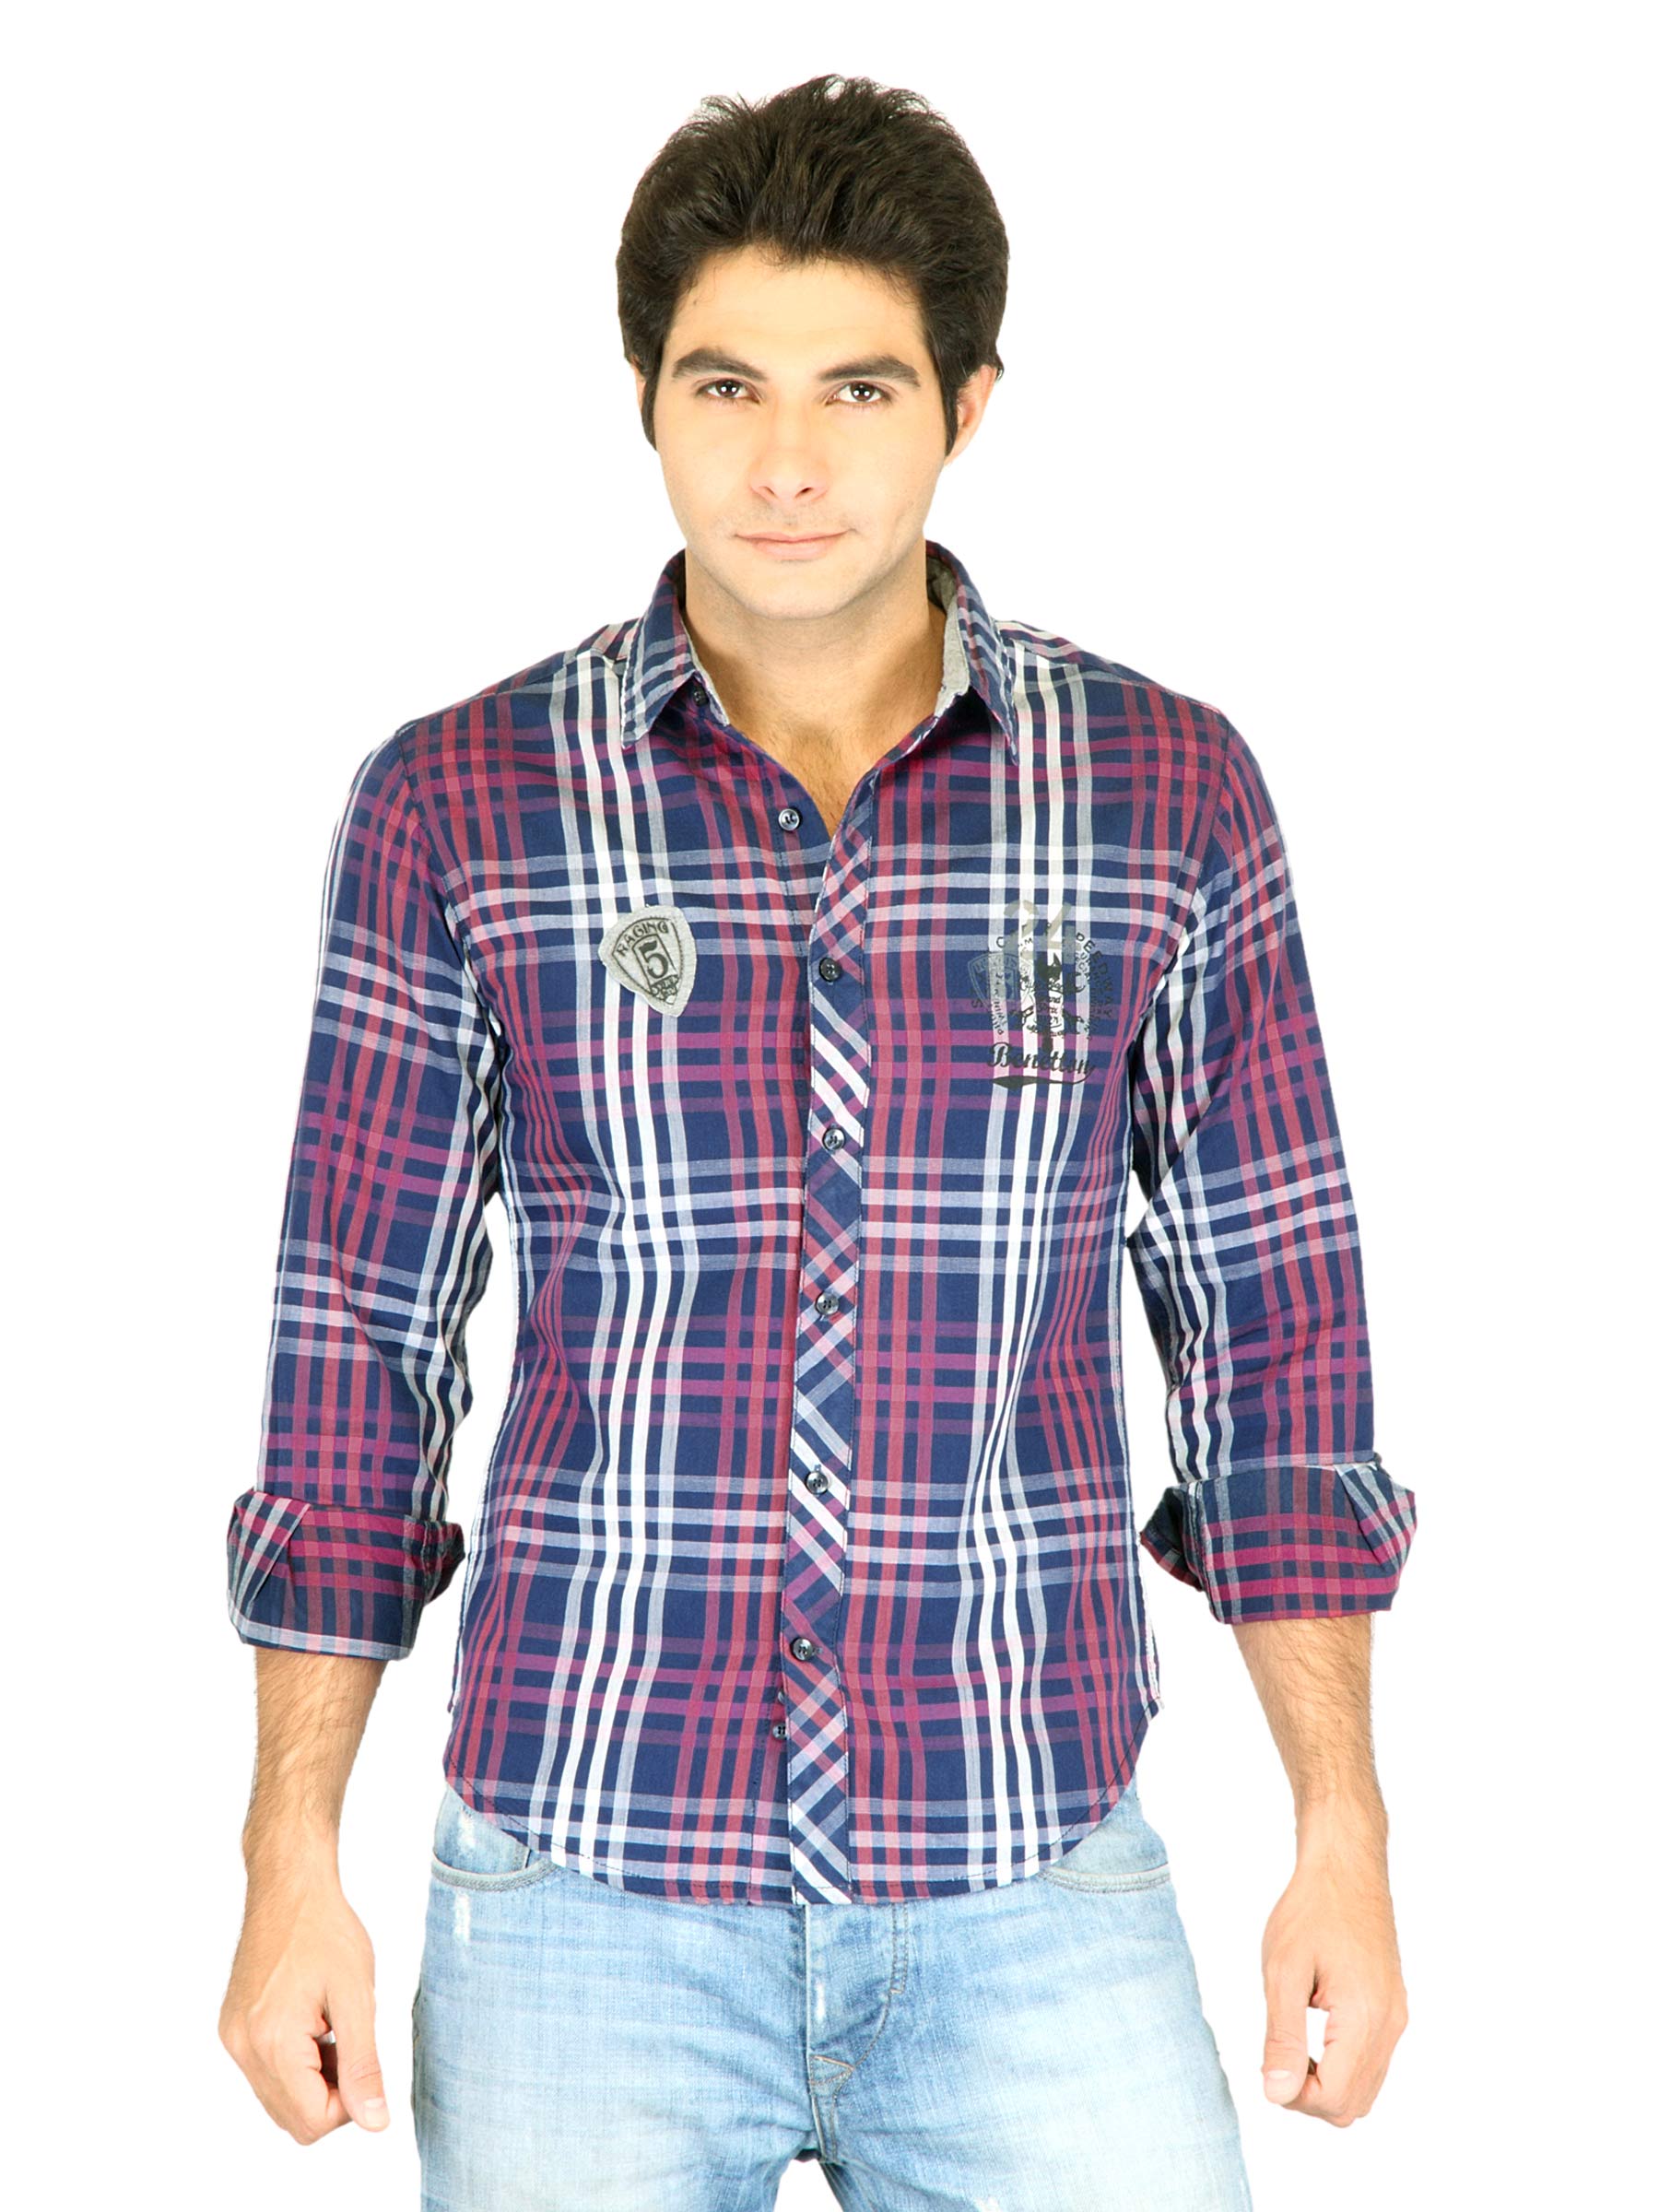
United Colors of Benetton Men Navy Blue Check Shirt
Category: Apparel / Topwear / Shirts
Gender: Men
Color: Navy Blue
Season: Fall 2011
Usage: Casual